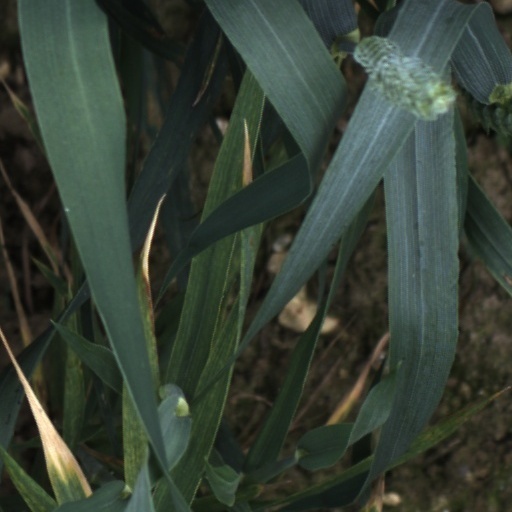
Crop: wheat